C-SPAN Bus program

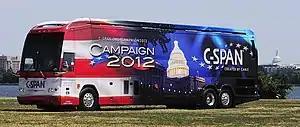
The C-SPAN Digital Bus, which launched in June 2010

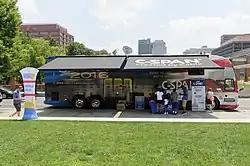
C-SPAN Digital Bus covering the 2016 election

The C-SPAN digital bus was introduced in June 2010. It is a 45-foot Prevost coach, and was custom-built by Creative Mobile Interiors of Grove City, Ohio.